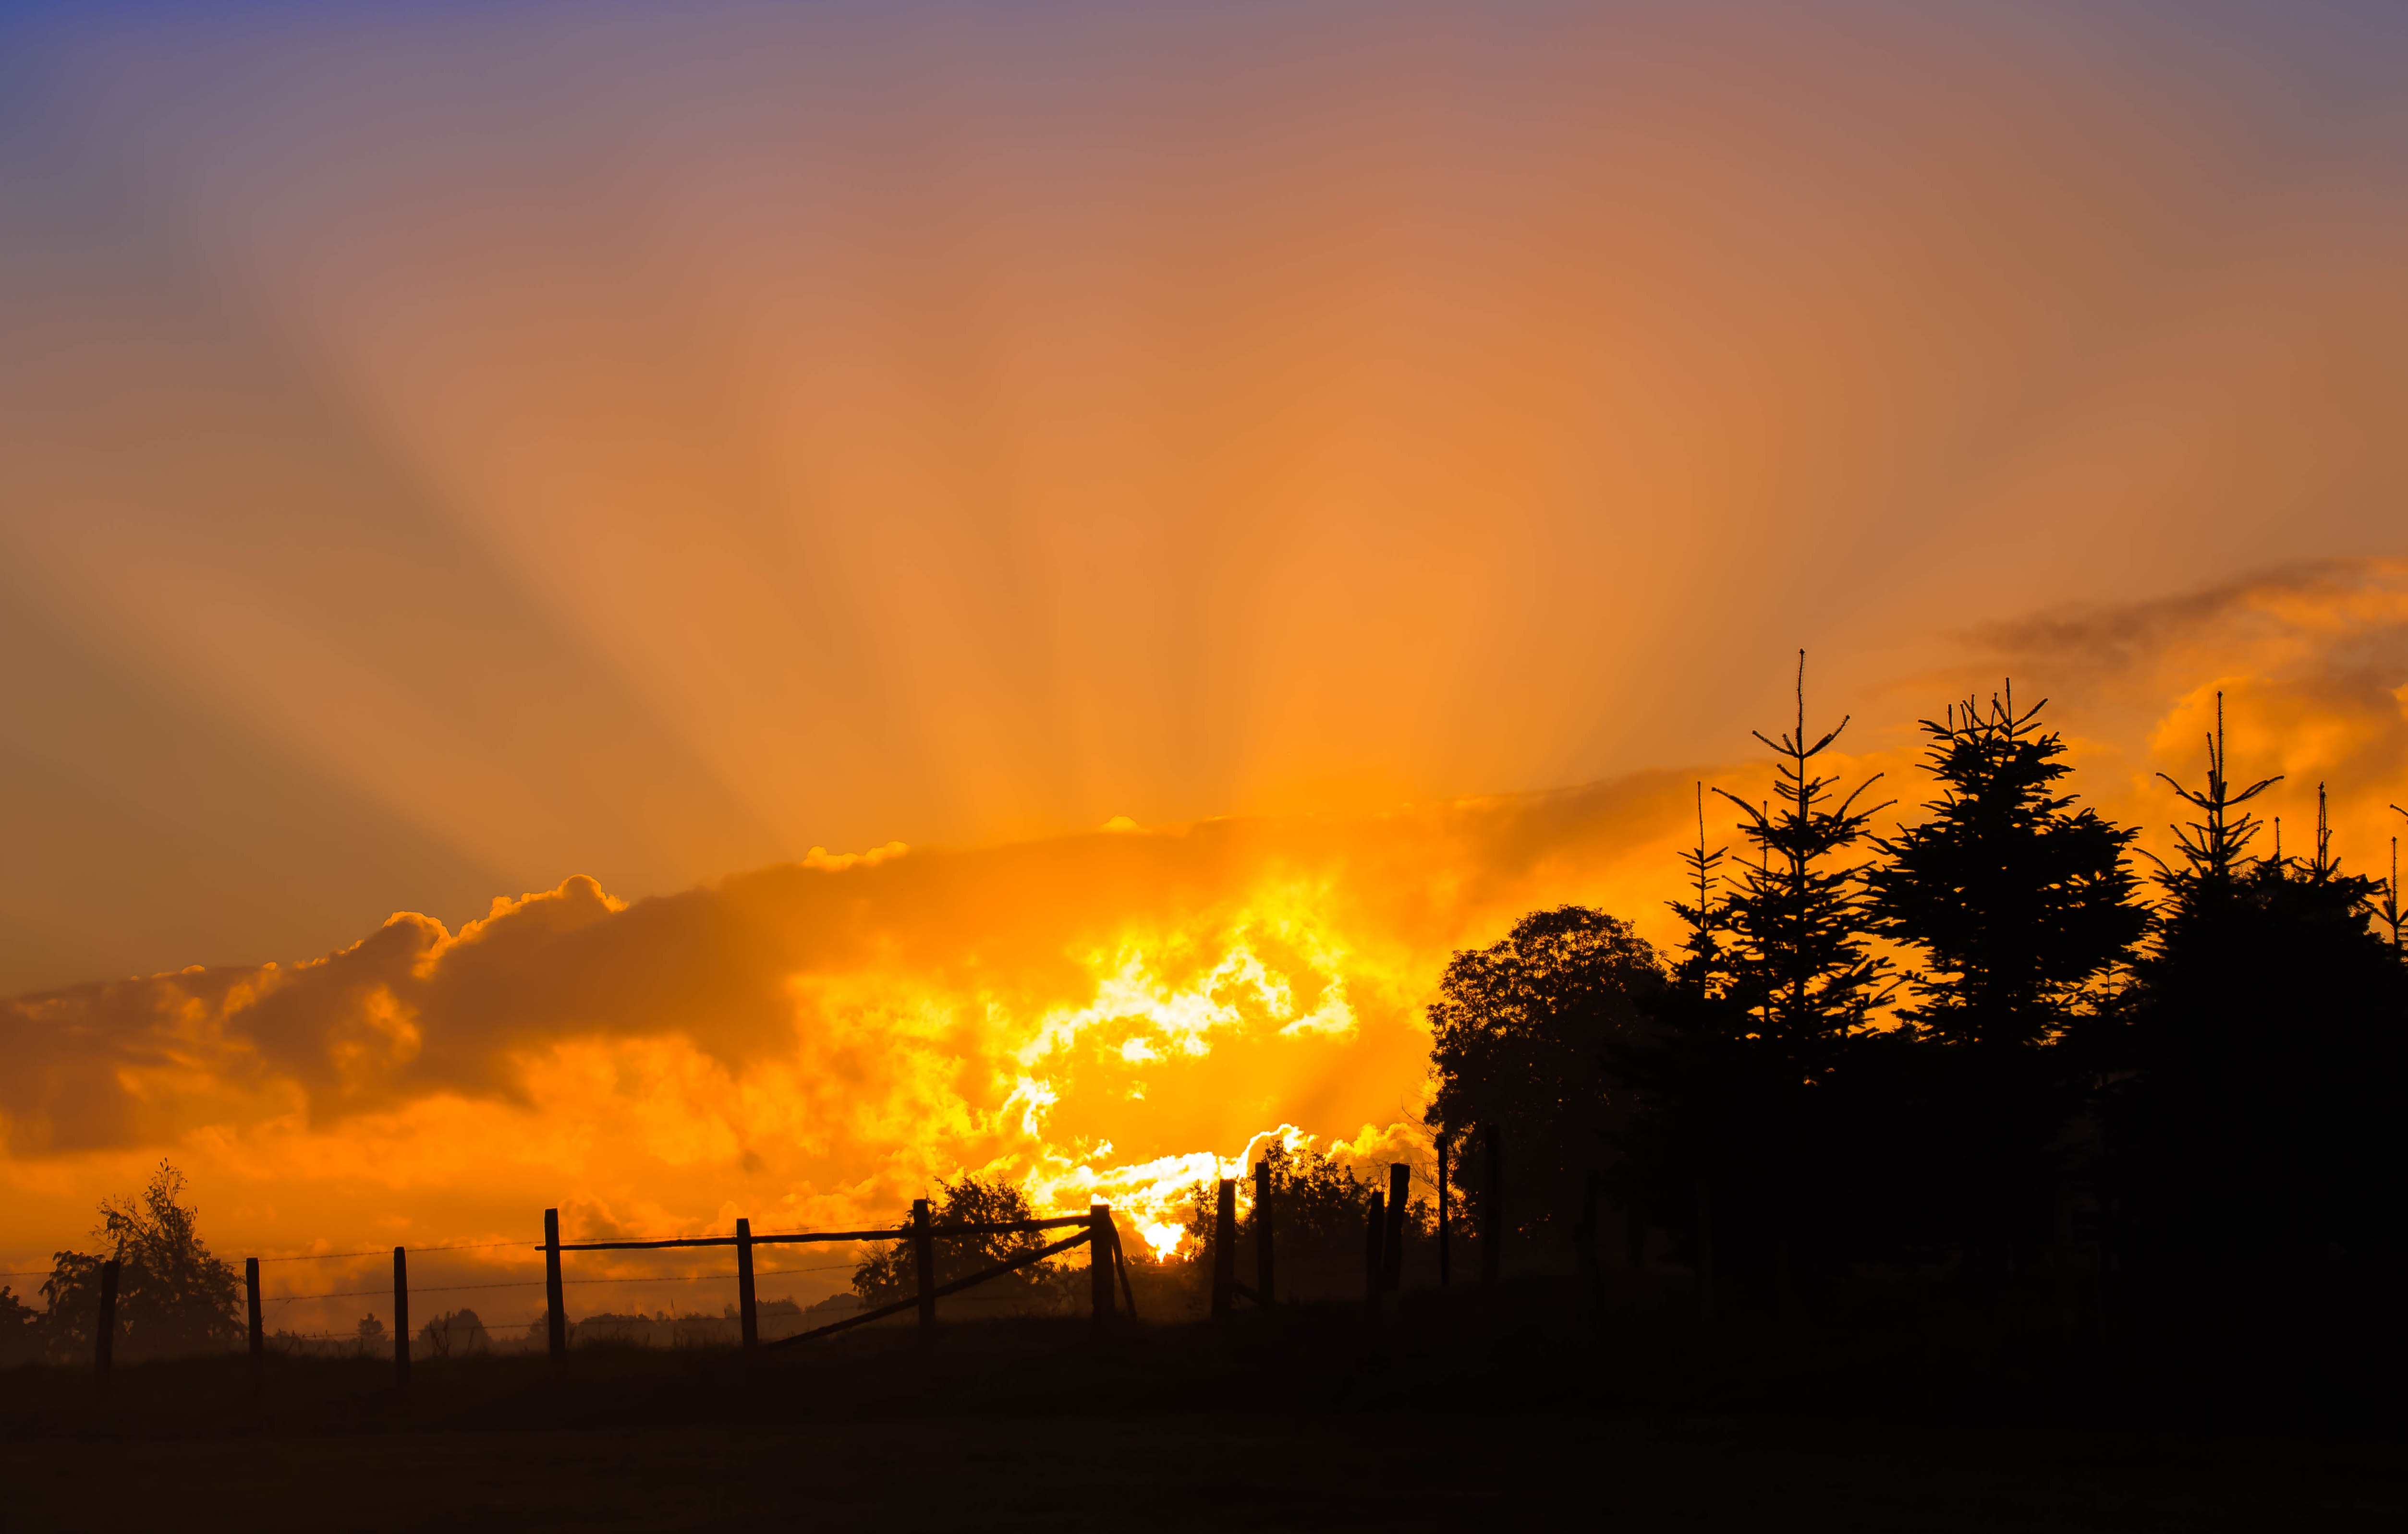
nature, forest, horizon, light, fence, cloud, sky, sun, sunrise, sunset, sunlight, morning, dawn, atmosphere, dusk, evening, in the morning, trees, skies, clouds, rays, mood, sunbeam, morgenstimmung, afterglow, morning sun, early in the morning, good morning, fenced meadow, astronomical object, atmospheric phenomenon, red sky at morning